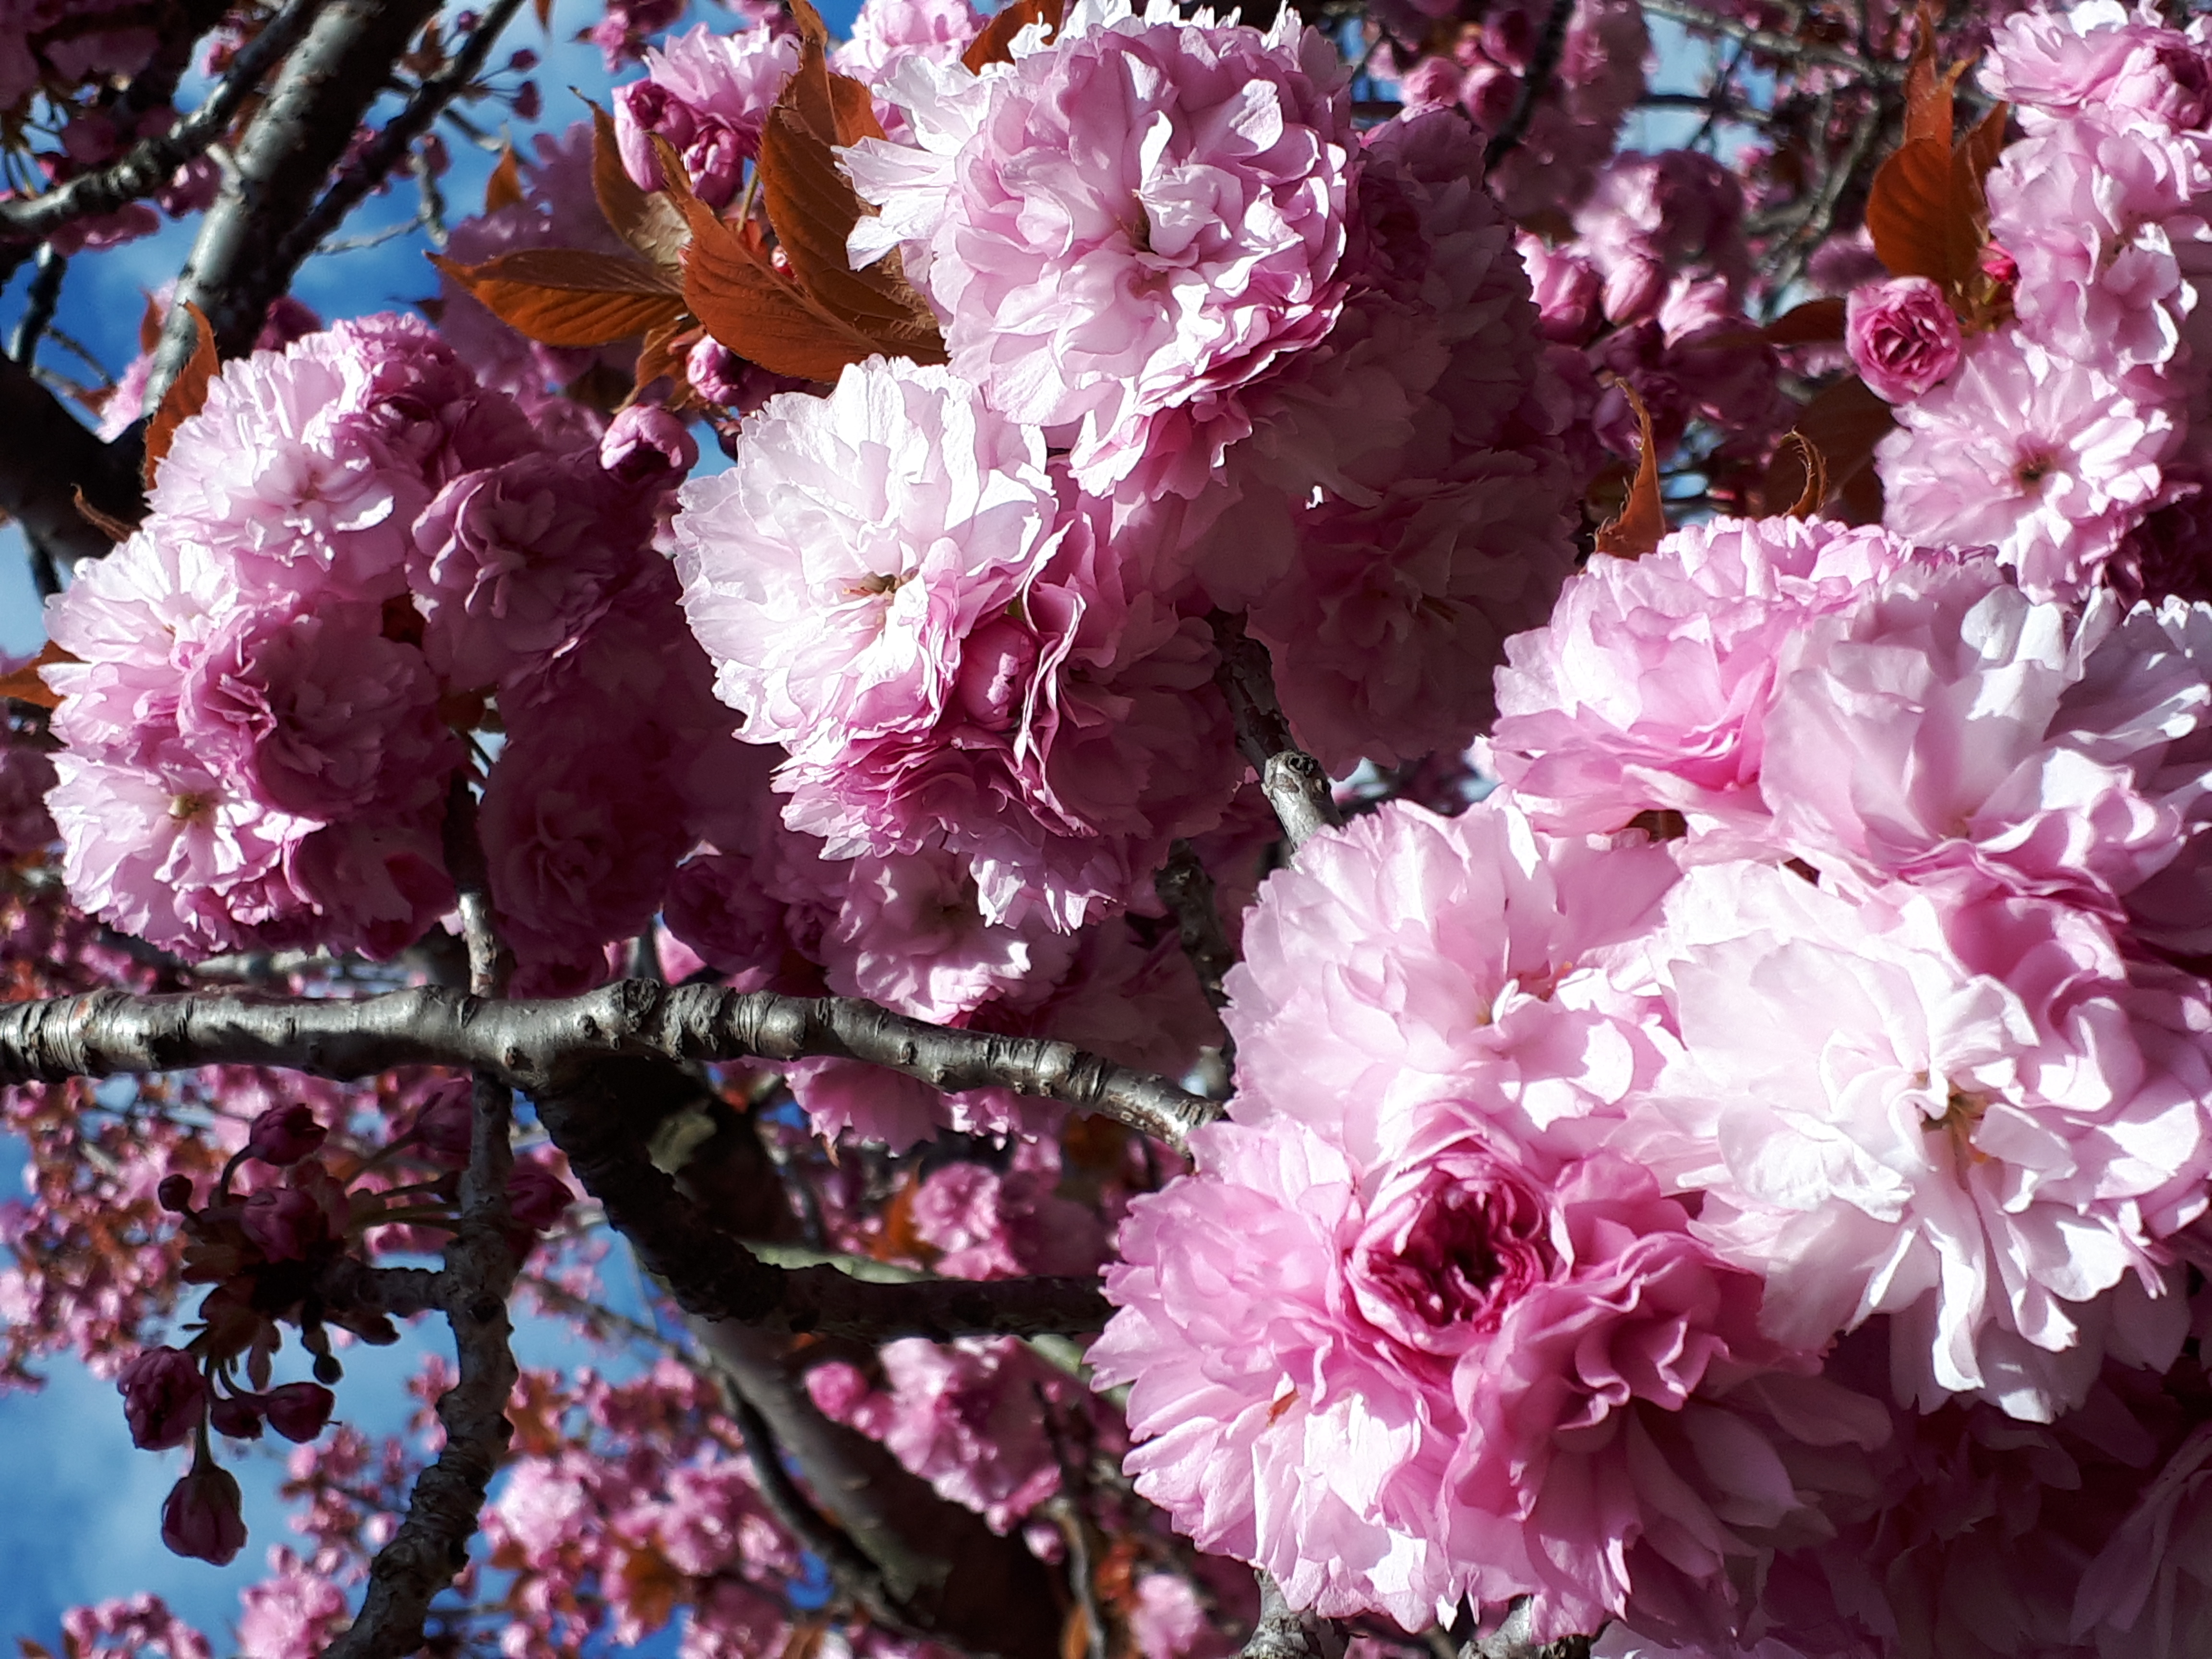
flower, petal, plant, branch, twig, pink, magenta, flowering plant, blossom, tree, shrub, natural material, spring, annual plant, subshrub, pink family, plant stem, prunus, sky, cherry blossom, rose family, rhododendron